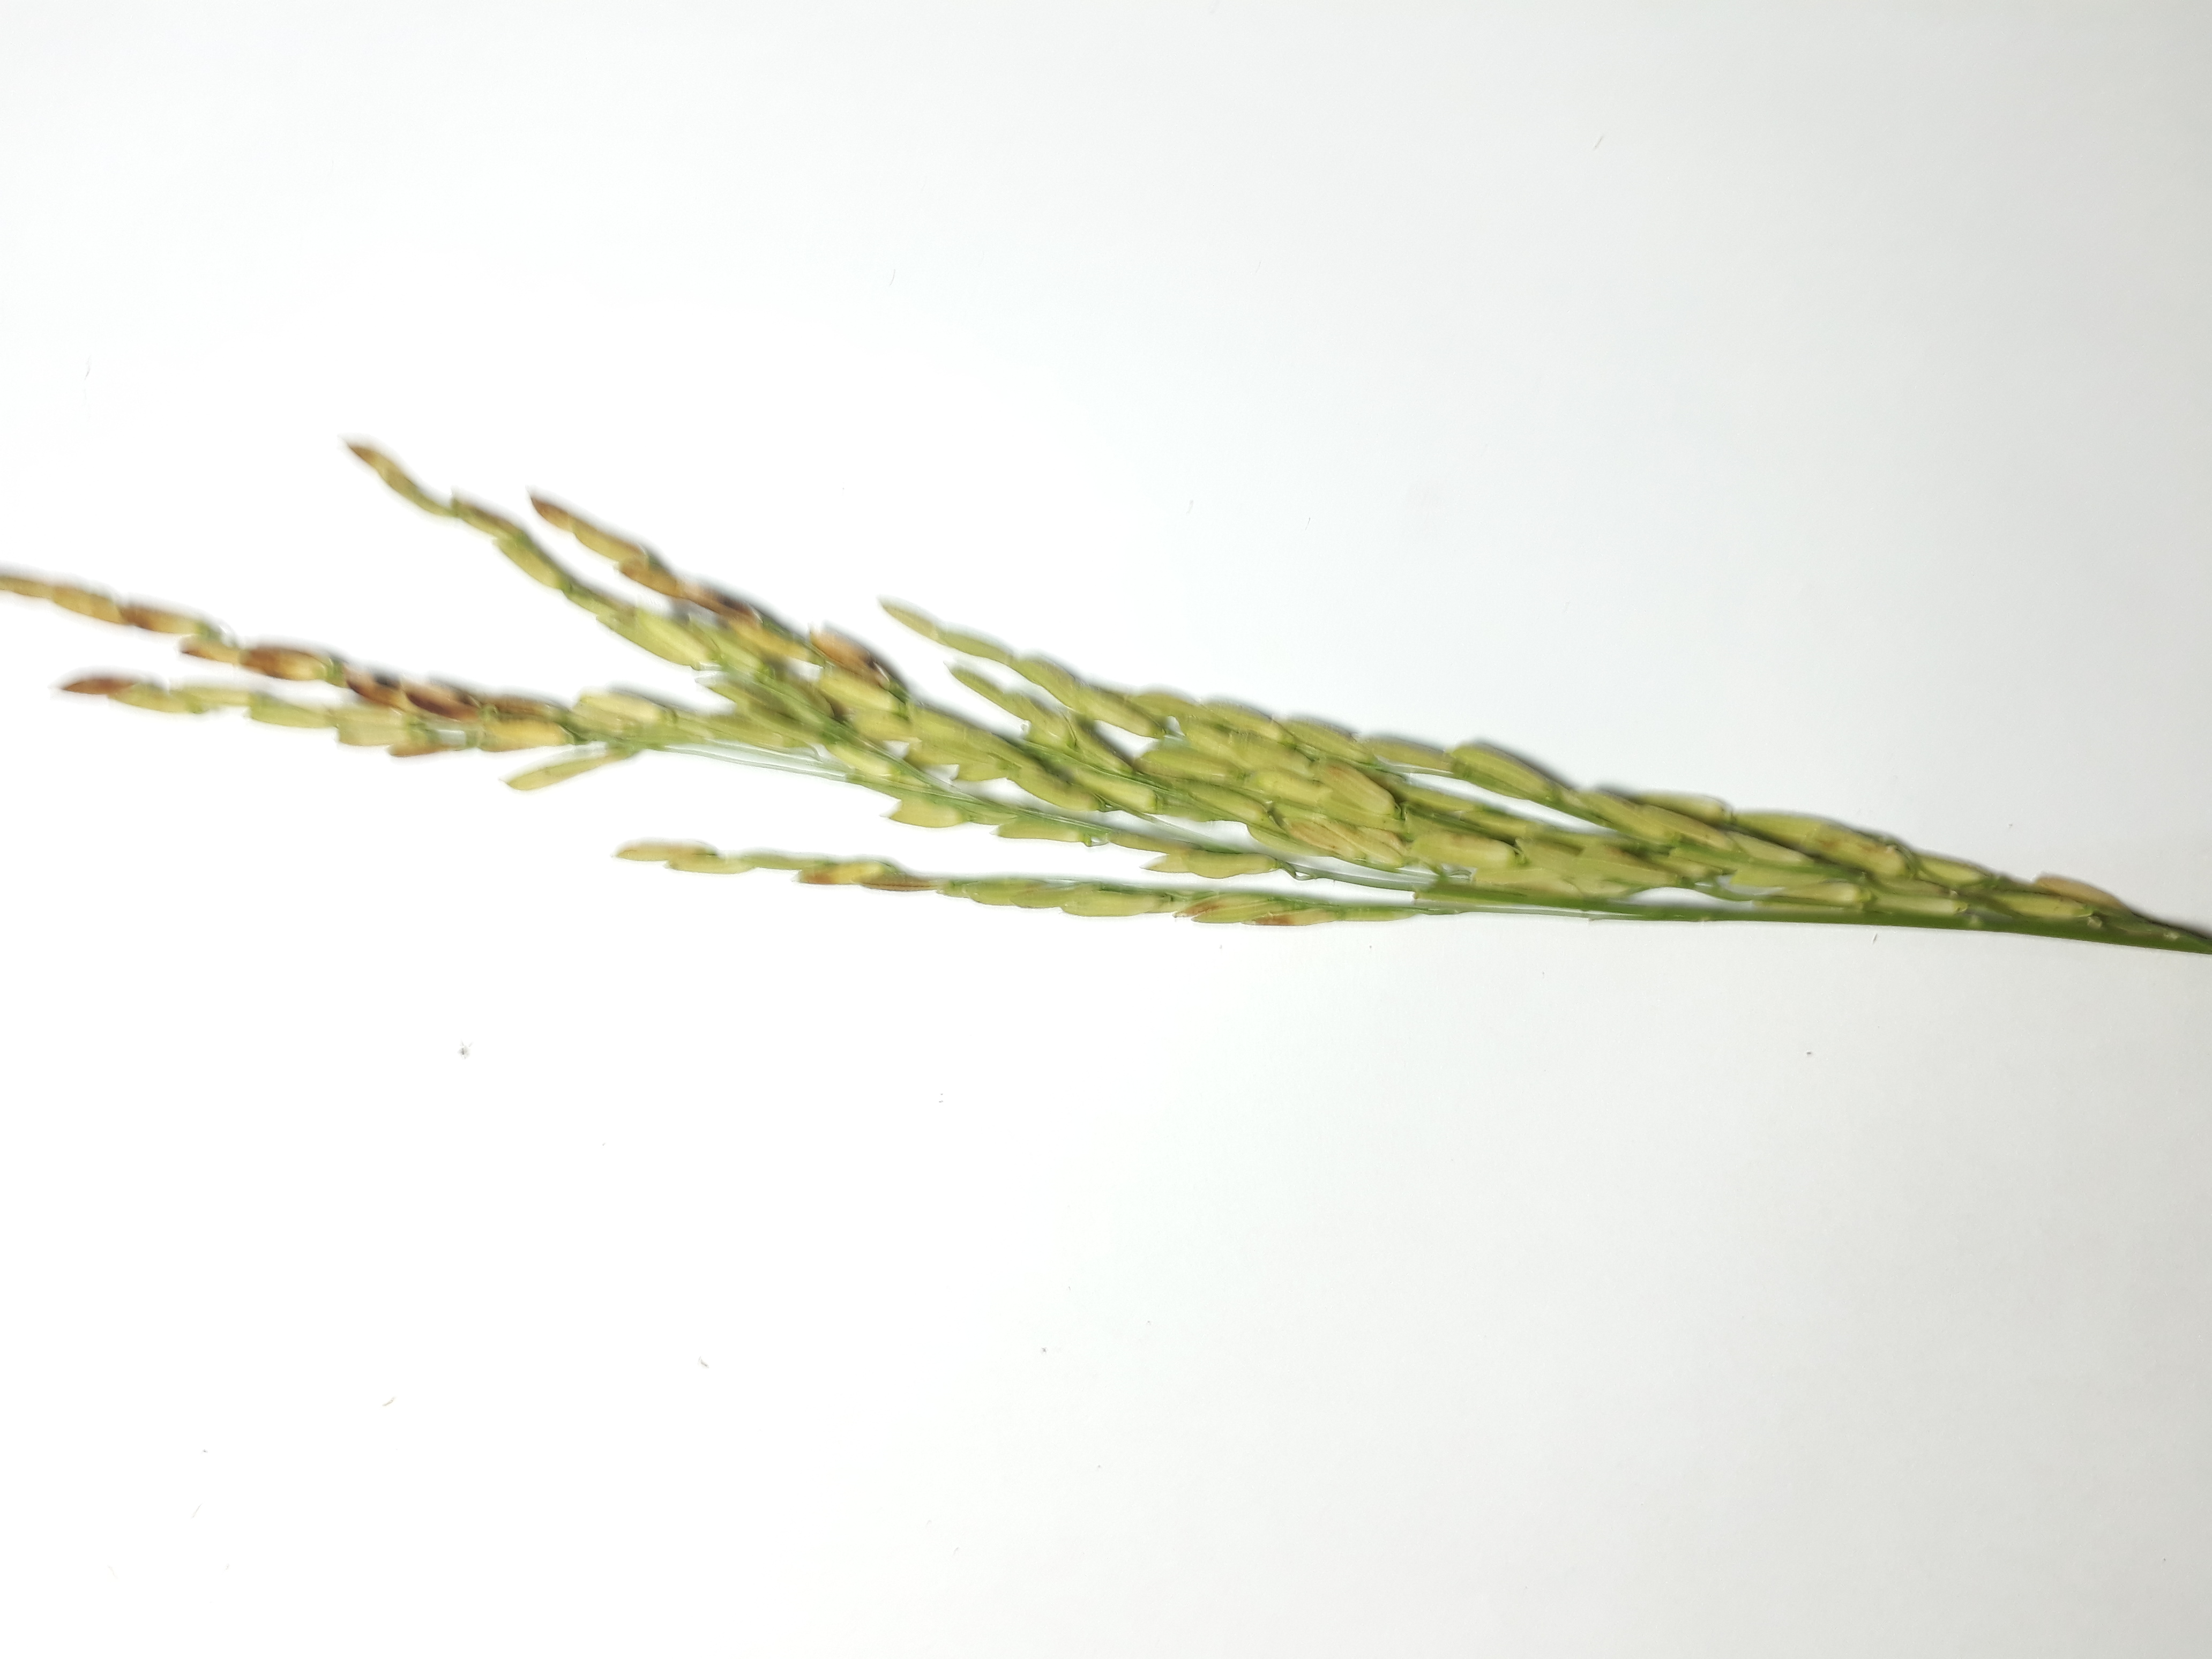
Label: Very Damage